Leonardo Araújo

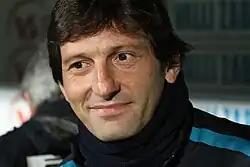
Leonardo with Inter Milan in 2011

On 24 December 2010, after days of speculation, it was confirmed Leonardo would take over as head coach of fresh FIFA Club World Cup champions Inter Milan, replacing Rafael Benítez in a somewhat controversial move, due to the Brazilian's long career with rivals Milan as both player and manager; he agreed an 18-month contract due to expire on 30 June 2012. Leonardo started extremely well, collecting 30 points from 12 games with an average of 2.5 points per game, better than his predecessors Benítez and José Mourinho. On 6 March 2011, Leonardo set a new Italian Serie A record by collecting 33 points in 13 games; the previous record was 32 points in 13 games, achieved by Fabio Capello in 2004–05.